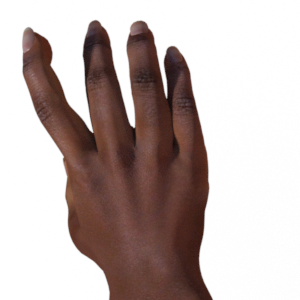
Label: paper